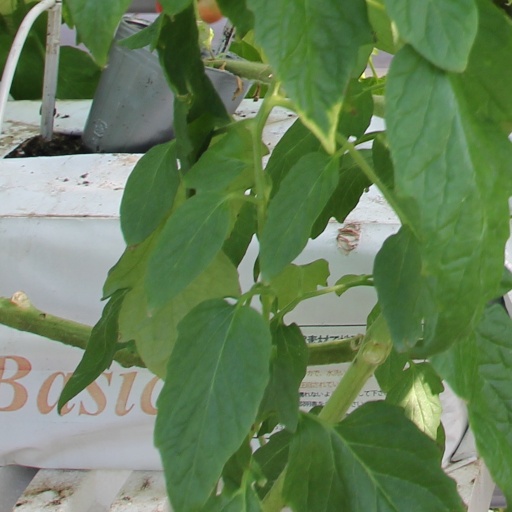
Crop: tomato